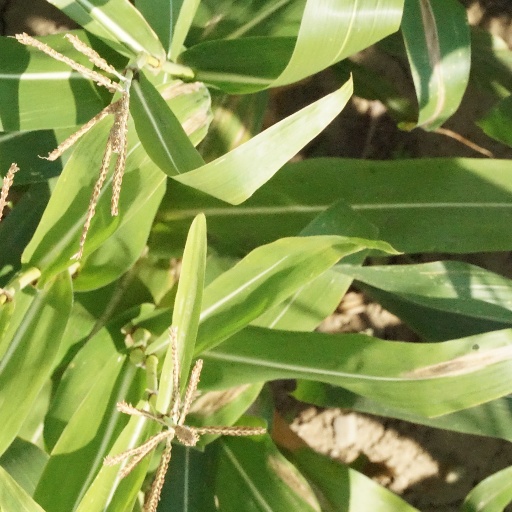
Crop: maize; corn